Motion City Soundtrack

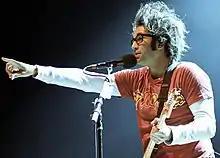
Justin Pierre, frontman and primary lyricist for the band, in 2010.

The three main influences that unite all members of Motion City Soundtrack are Superchunk, Jawbox, and Pixies. Both Justin Pierre and Matt Taylor are also influenced by Ben Folds Five, Fugazi, and Braid. Pierre also takes inspiration from Poster Children, the Carpenters, the Cardigans, Pavement, Tom Waits, the Flaming Lips, and Sunny Day Real Estate, while Taylor cites That Dog, Swervedriver, Radiohead, the Rentals, and Burning Airlines as additional influences.